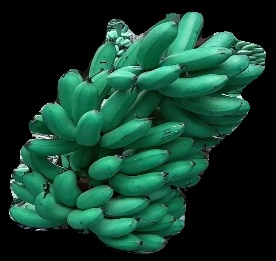
Variety: rasbale
Grade: grade1